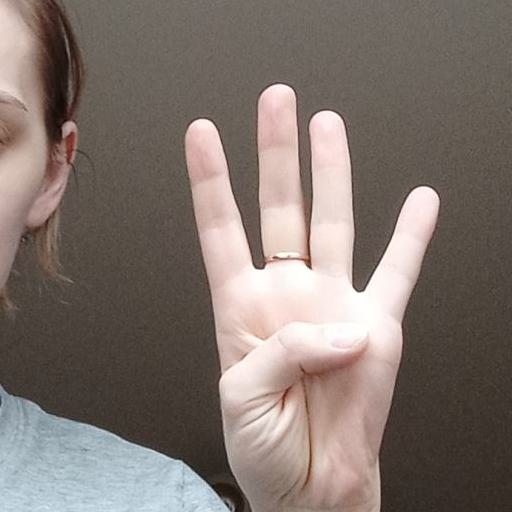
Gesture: four